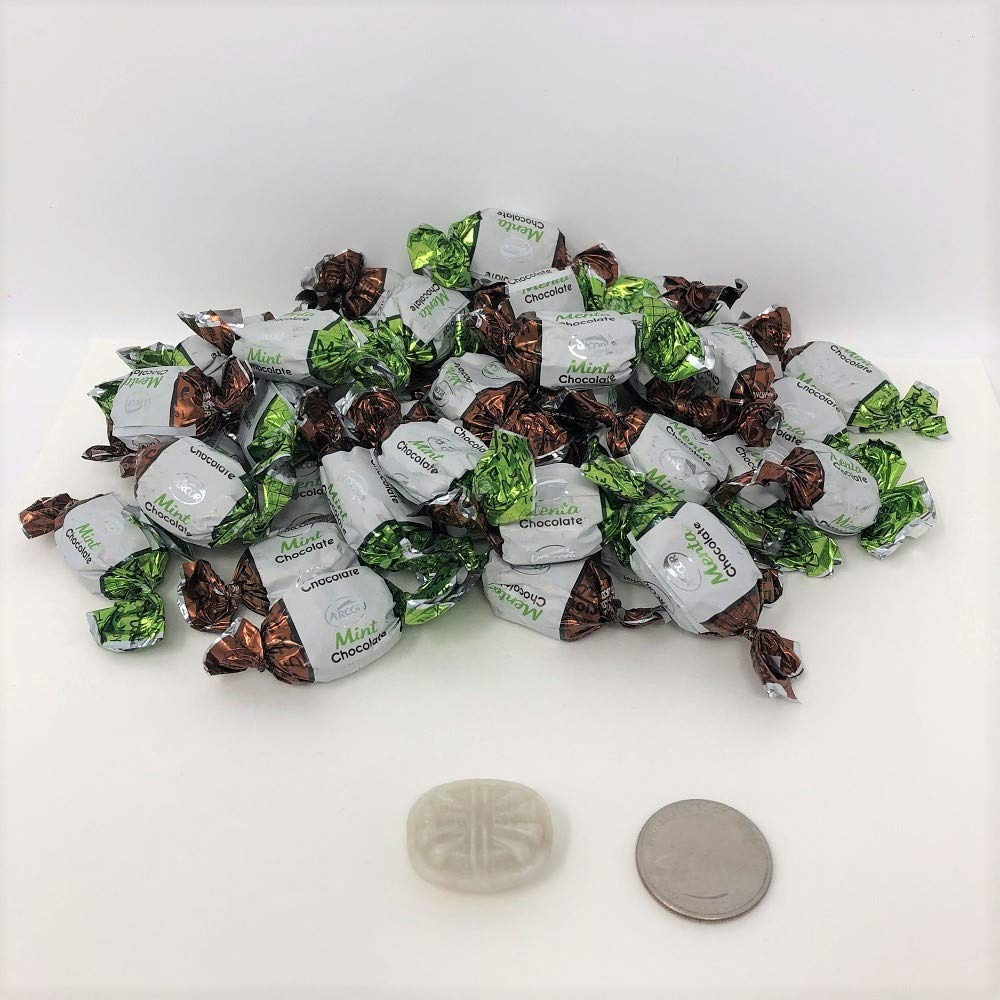
Item Name: Arcor Mint Chocolate Bon Bons 2 pounds bulk bonbon chocolate mint hard candy
Bullet Point 1: Mint Chocolate Flavor: Enjoy the delicious combination of mint and chocolate flavors in these bonbons.
Bullet Point 2: Bulk 2 Pound Bag: Get a large 2 pound bag of bonbons to share with friends and family.
Bullet Point 3: Hard Candy Shell: The hard candy shell provides a fun and festive way to enjoy these mint chocolate bonbons.
Bullet Point 4: Perfect for Gifts: These bonbons make great gifts for birthdays, holidays, and special occasions.
Bullet Point 5: From Arcor: These bonbons are made by Arcor, a leading candy brand known for quality and taste.
Product Description: Mint Chocolate Bon Bons. A chocolate mint-flavor wrapped hard candy. This listing is for a bulk 2 pound bag of Arcor mint chocolate bonbons.
Value: 32.0
Unit: Ounce

Price: 16